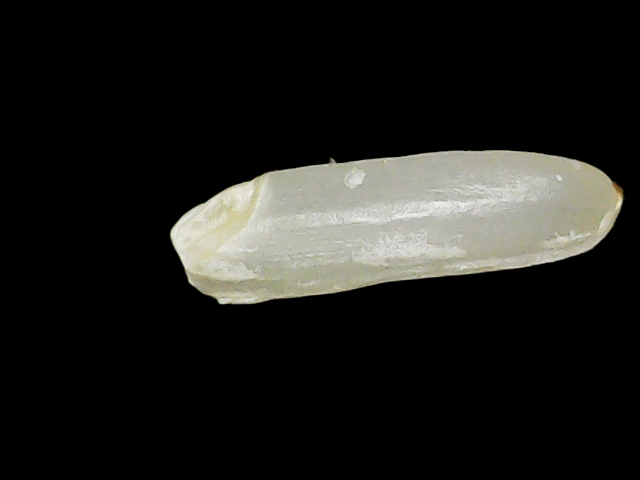
Rice variety: Binadhan7